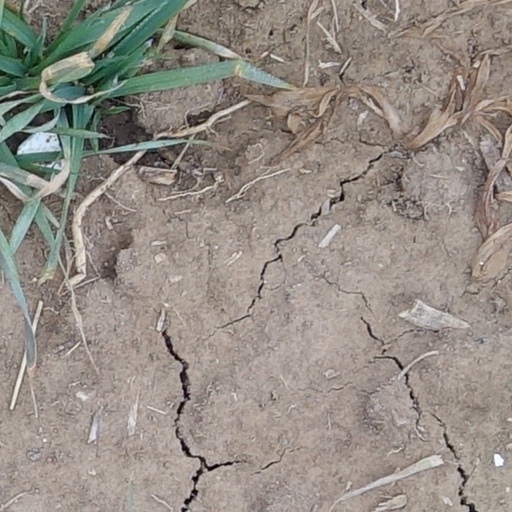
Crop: wheat